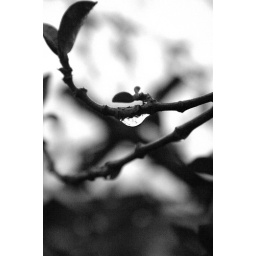
Drop in black and white